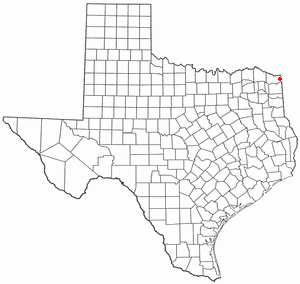
La ville de Wake Village est située dans le comté de Bowie, dans l’État du Texas, aux États-Unis. Sa population s’élevait à 5 492 habitants lors du recensement de 2010, estimée à 5 455 habitants en 2016. Wake Village fait partie de l’agglomération de Texarkana.